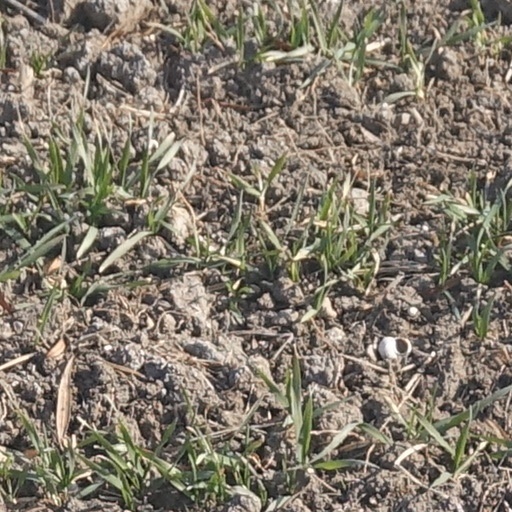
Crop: wheat